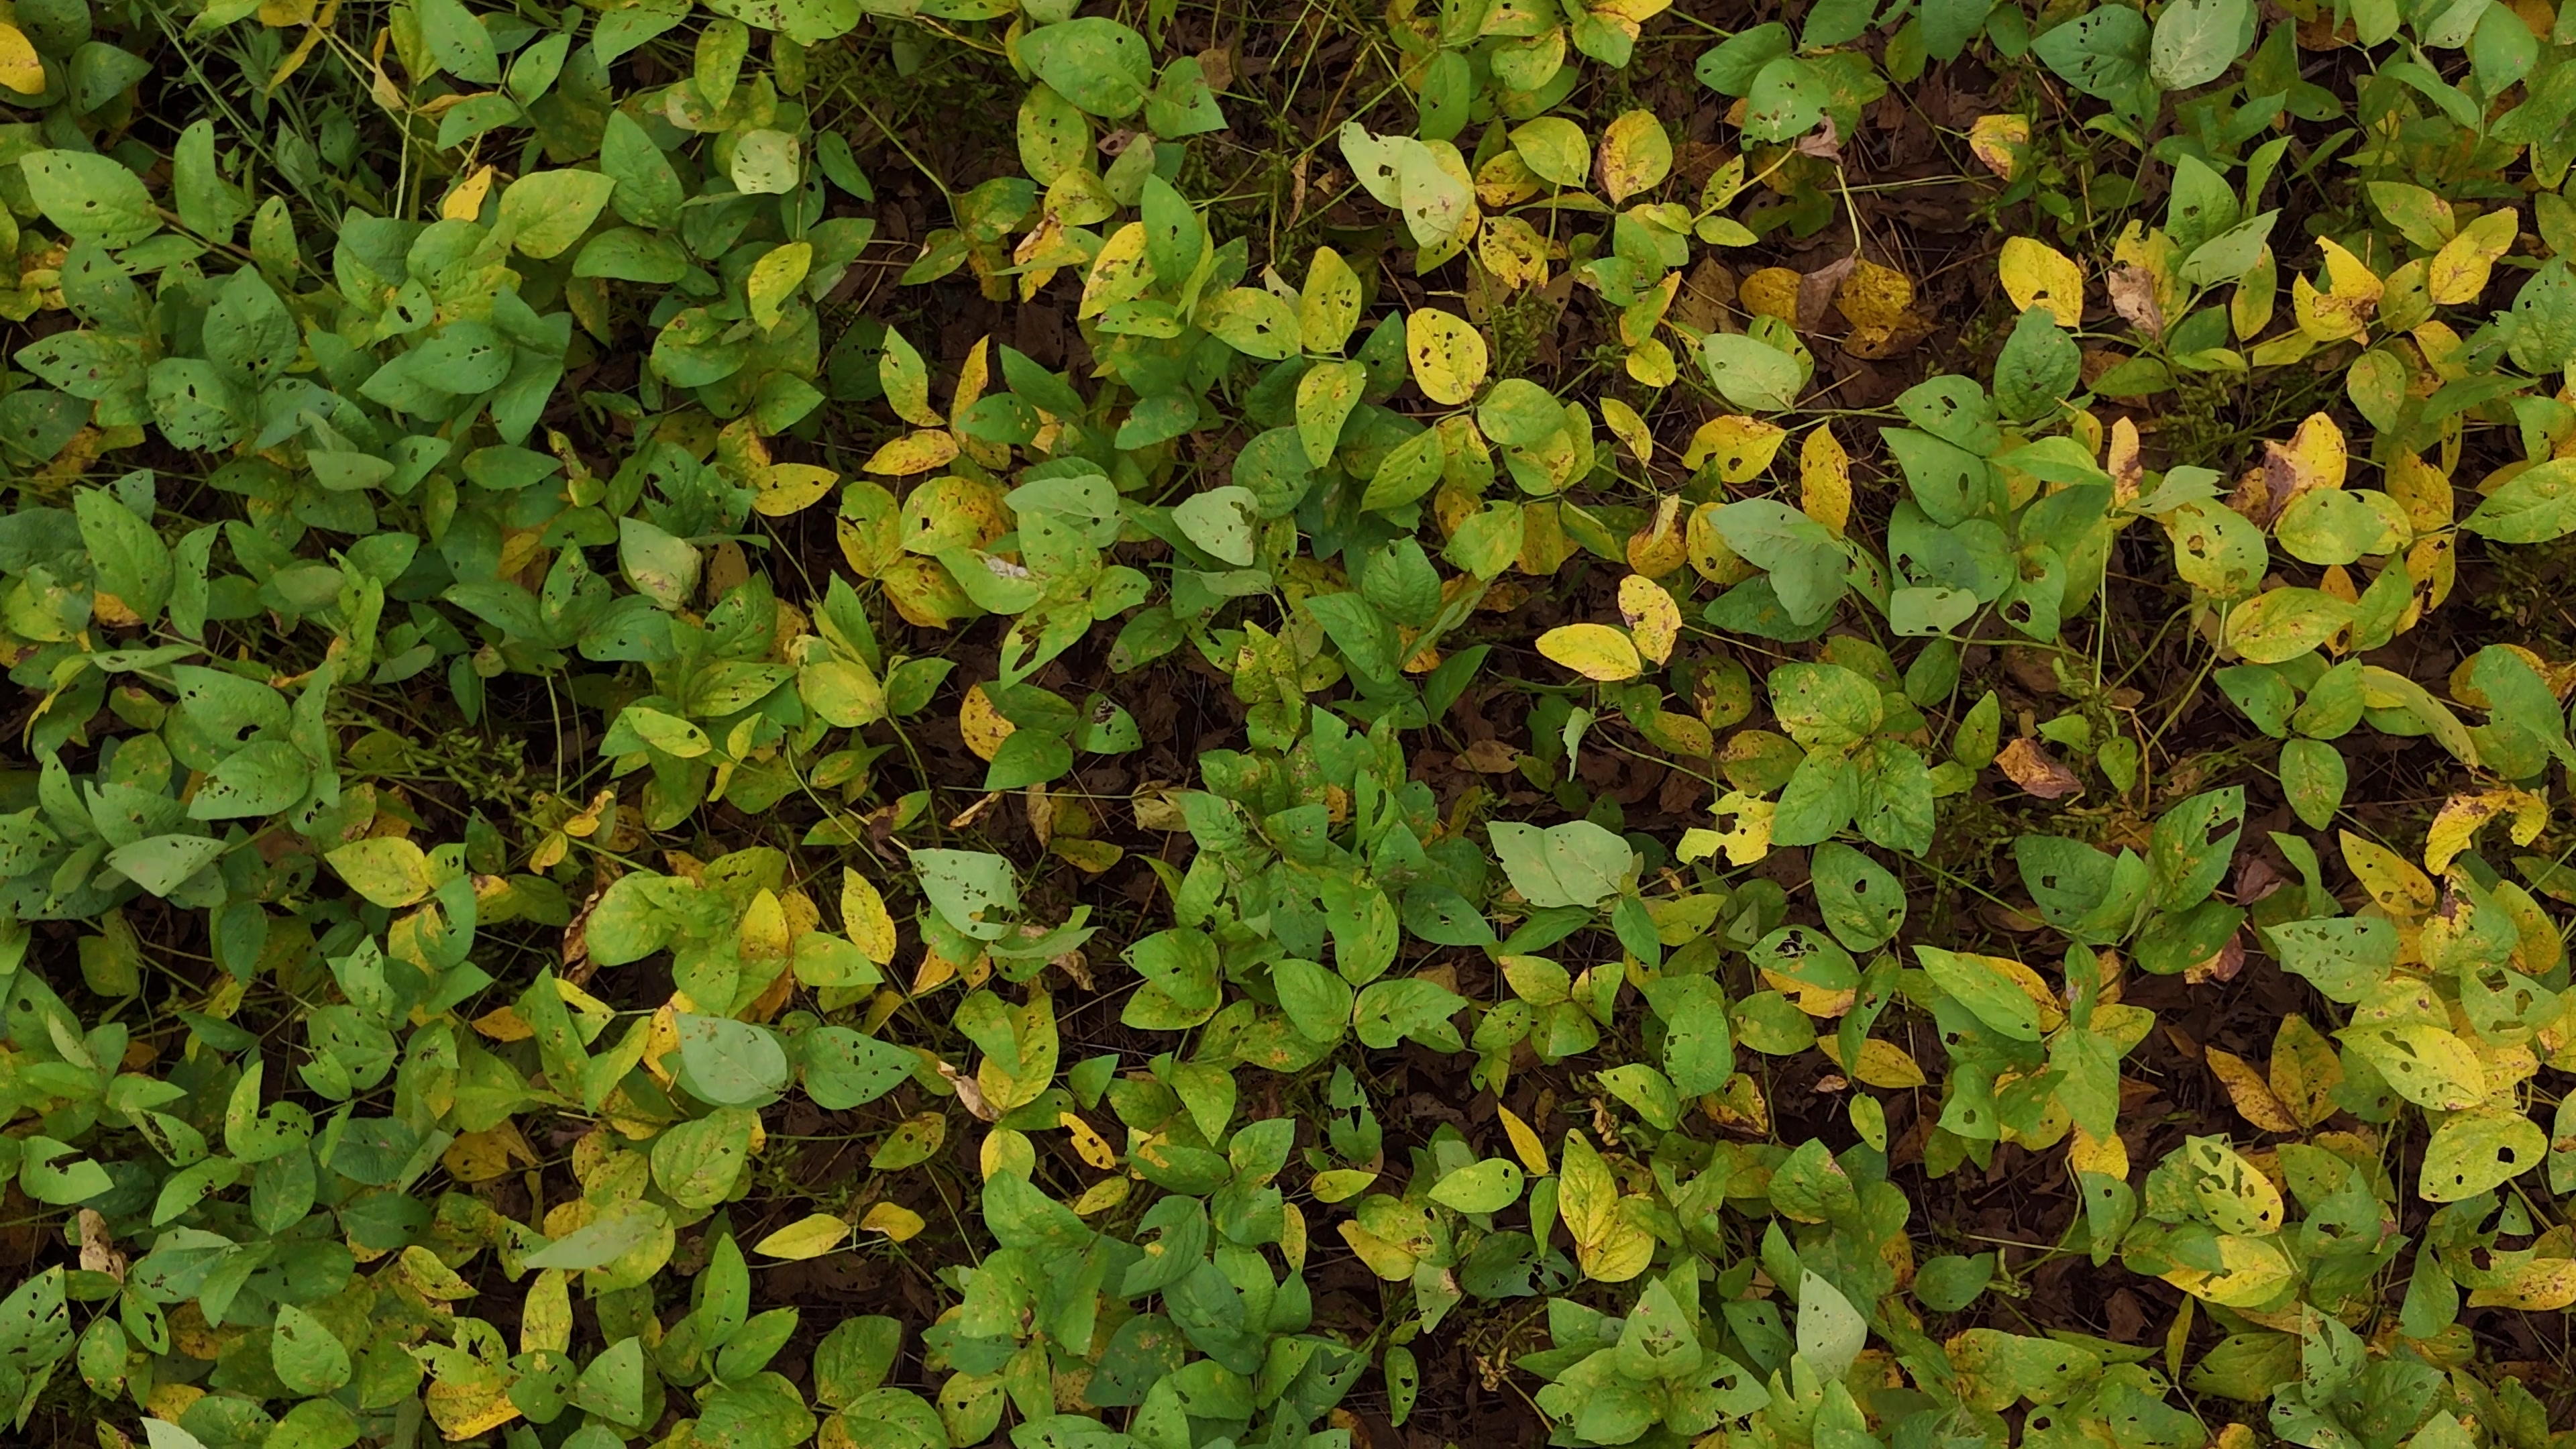
Label: Rust